Smiley Cookie

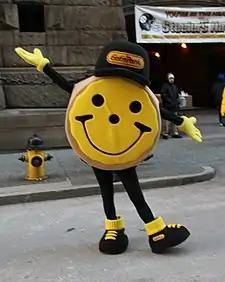
A black and gold Smiley Cookie appears at a rally for the Pittsburgh Steelers in 2011.

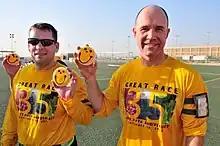
Some Pittsburghers showing off their Smiley cookies in Kuwait

The Smiley cookie is a trademarked cookie that is distributed by the Eat'n Park Corporation of Homestead, Pennsylvania through their restaurants and online business, "smileycookie.com". The signature Smiley Cookie was adapted from a cookie an employee enjoyed as a child in Western PA. Eat'n Park began baking their version in 1986 and coincided with the addition of in-store bakeries at its locations. The Smiley Cookie was first produced by Warner's Bakery, a small bakery in Titusville, Pennsylvania. It was trademarked in 1987. The Smiley Cookie became so popular that it was added to the logo of Eat'n Park. A competitor, Kings Family Restaurants produced the "Frownie", a brownie decorated with a frowning face. The "Frownie" was discontinued in 2015 (later returned in early 2019) after Kings was sold to a private equity firm. The costumed Smiley cookie made appearances throughout the Pittsburgh region and travels in a 1974 DIVCO Milk truck, which is now a branded-van known as the "Cookie Cruiser".